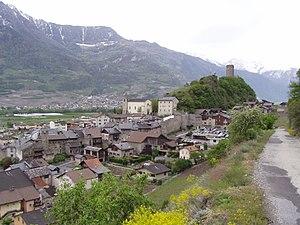
Les plus beaux Villages de Suisse est une association suisse créée en 2015 pour promouvoir, diffuser et préserver le patrimoine culturel, naturel et rural des villages suisses. L'association est fondée sur le modèle français de l'association Les Plus Beaux Villages de France créée en 1982.